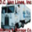
Label: truck